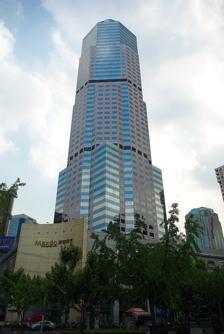
Building: Maxdo Centre
Country: China
Year built: 2002
Office in Shanghai, China Maxdo Centre Maxdo Building General information Type Office Location Changning District , Shanghai , China Coordinates 31°12′24″N 121°24′00″E / 31.206720°N 121.400101°E / 31.206720; 121.400101 Completed 2002 Height Antenna spire 241 m (791 ft) Roof 211 m (692 ft) Technical details Floor count 55 Floor area 132,800 m 2 (1,429,000 sq ft) Maxdo Centre is a skyscraper in Changning District , Shanghai , China . It is 241 metres high, and has 55 floors. See also List of tallest buildings in Shanghai External links "Emporis building ID 103822" . Emporis . "Maxdo Centre" . SkyscraperPage . v t e Skyscrapers in Shanghai over 170 meters (558 feet) Completed: Over 300 m Shanghai Tower (632 m, 2014) Shanghai World Financial Center (492 m, 2008) Oriental Pearl Tower (468 m, 1995) Jin Mao Tower (421 m, 1998) Shimao International Plaza (333 m, 2005) White Magnolia Plaza (320 m, 2011) 200–300 m Plaza 66 Tower 1 (288 m, 2001) Lumina Shanghai (285.1 m, 2021) Tomorrow Square (285 m, 2003) Qiantan Center (280 m, 2020) K11 (278 m, 2002) Shanghai SK Group Tower (275 m, 2019) Shanghai Wheelock Square (270.5 m, 2008) Bocom Financial Towers (265 m, 2002) Grand Gateway Shanghai Towers (262 m, 2005) Shanghai IFC North Tower (260 m, 2010) Huamin King Tower (258 m, 2011) One Lujiazui (256 m, 2008) Bank of Shanghai Headquarters (252 m, 2005) Shanghai IFC South Tower (250 m, 2009) Maxdo Centre (241 m, 2005) Cloud Nine (238 m, 2006) International Ocean Shipping Building (232 m, 2000) Plaza 66 Tower 2 (228 m, 2006) Oasis Skyway Garden Hotel (226 m, 2006) Bank of China Tower (226 m, 2000) Raffles City (222 m, 2003) Jasper Tower (220 m, 2008) The Longemont Shanghai (218 m, 2005) Shanghai Dong Hai Plaza (217 m, 2004) World Finance Tower (212 m, 2000) King Tower (212 m, 1996) Pudong International Information Port (211 m, 2001) Nan Zheng Building (205 m, 1998) Lippo Plaza (204 m, 1998) Shanghai Sen Mao International Building (203 m, 1998) Huaxia Financial Square Towers (202 m, 2003) Golden Bell Mansion (200 m, 1998) Radisson Hotel Shanghai New World (200 m) 170–200 m World Plaza Shanghai (199 m, 1998) Bund Center (198 m, 2002) Wenxin United Press Building (197 m, 1999) Lan Sheng Building (196 m, 1997) China Insurance Building (196 m, 1999) The Center (196 m, 2004) CITIC Square (193 m, 2000) Huaneng Union Tower (188 m, 1997) CAAC Pudong Tower (188 m, 2001) Bao'an Tower (188 m, 1997) Shanghai Futures Building (187 m, 1998) China Merchants Tower (186 m, 1995) Shanghai China Merchants Plaza Office Building (186 m, 1998) Aurora Plaza (185 m, 2003) Pudong Development Mansion (185 m, 2001) Ciro's Plaza (181 m, 2002) Union Square Towers (185 m, 2005) Pudong Shangri La Hotel Extension (180 m, 2005) Citigroup Tower (180 m, 2005) Shanghai Property Information Exchange Center (180 m, 2000) Harbour Ring Plaza (178 m, 1998) K. Wah Center (178 m, 2005) Four Seasons Hotel (172 m, 2002) Under construction: Shanghai North Bund Center (480m) Xujiahui Tower (370m, 2024) X3-2 Office Development (200 m) Park Place Office Tower (188 m) Shanghai Expo Guest Hotel (178 m) Buildings listed in order of height and with year of completion Building data source: Emporis See also:' List of tallest buildings in Shanghai Category:Buildings and structures in Shanghai Buildings on the Bund Authority control databases : Geographic Structurae This article about a building or structure in China is a stub . You can help Wikipedia by expanding it . v t e